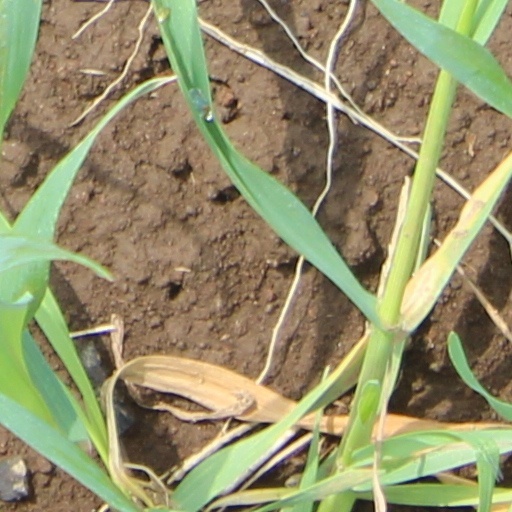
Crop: wheat